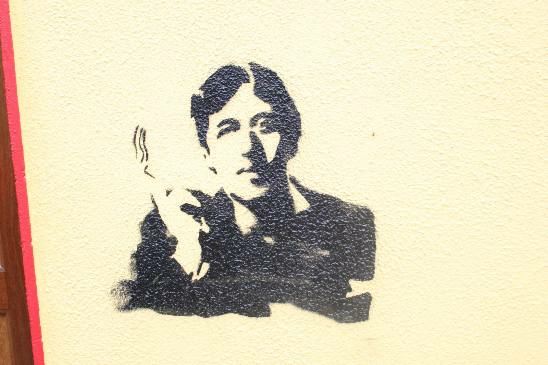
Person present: No